Blue Is the Warmest Colour

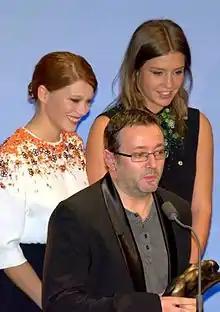
Lead actresses Léa Seydoux and Adèle Exarchopoulos and producer Vincent Maraval accepting the award for Best Film at the 19th Lumière Awards

"Blue Is the Warmest Colour" had its world premiere at the 66th Cannes Film Festival on 23 May 2013. It received a standing ovation and ranked highest in critics' polls at the festival. In August 2013, the film had its North American premiere at the 2013 Telluride Film Festival. It was also screened in the Special Presentation section of the 2013 Toronto International Film Festival on 5 September 2013.